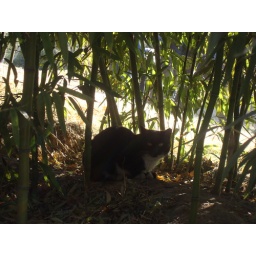
black cat in the bamboo